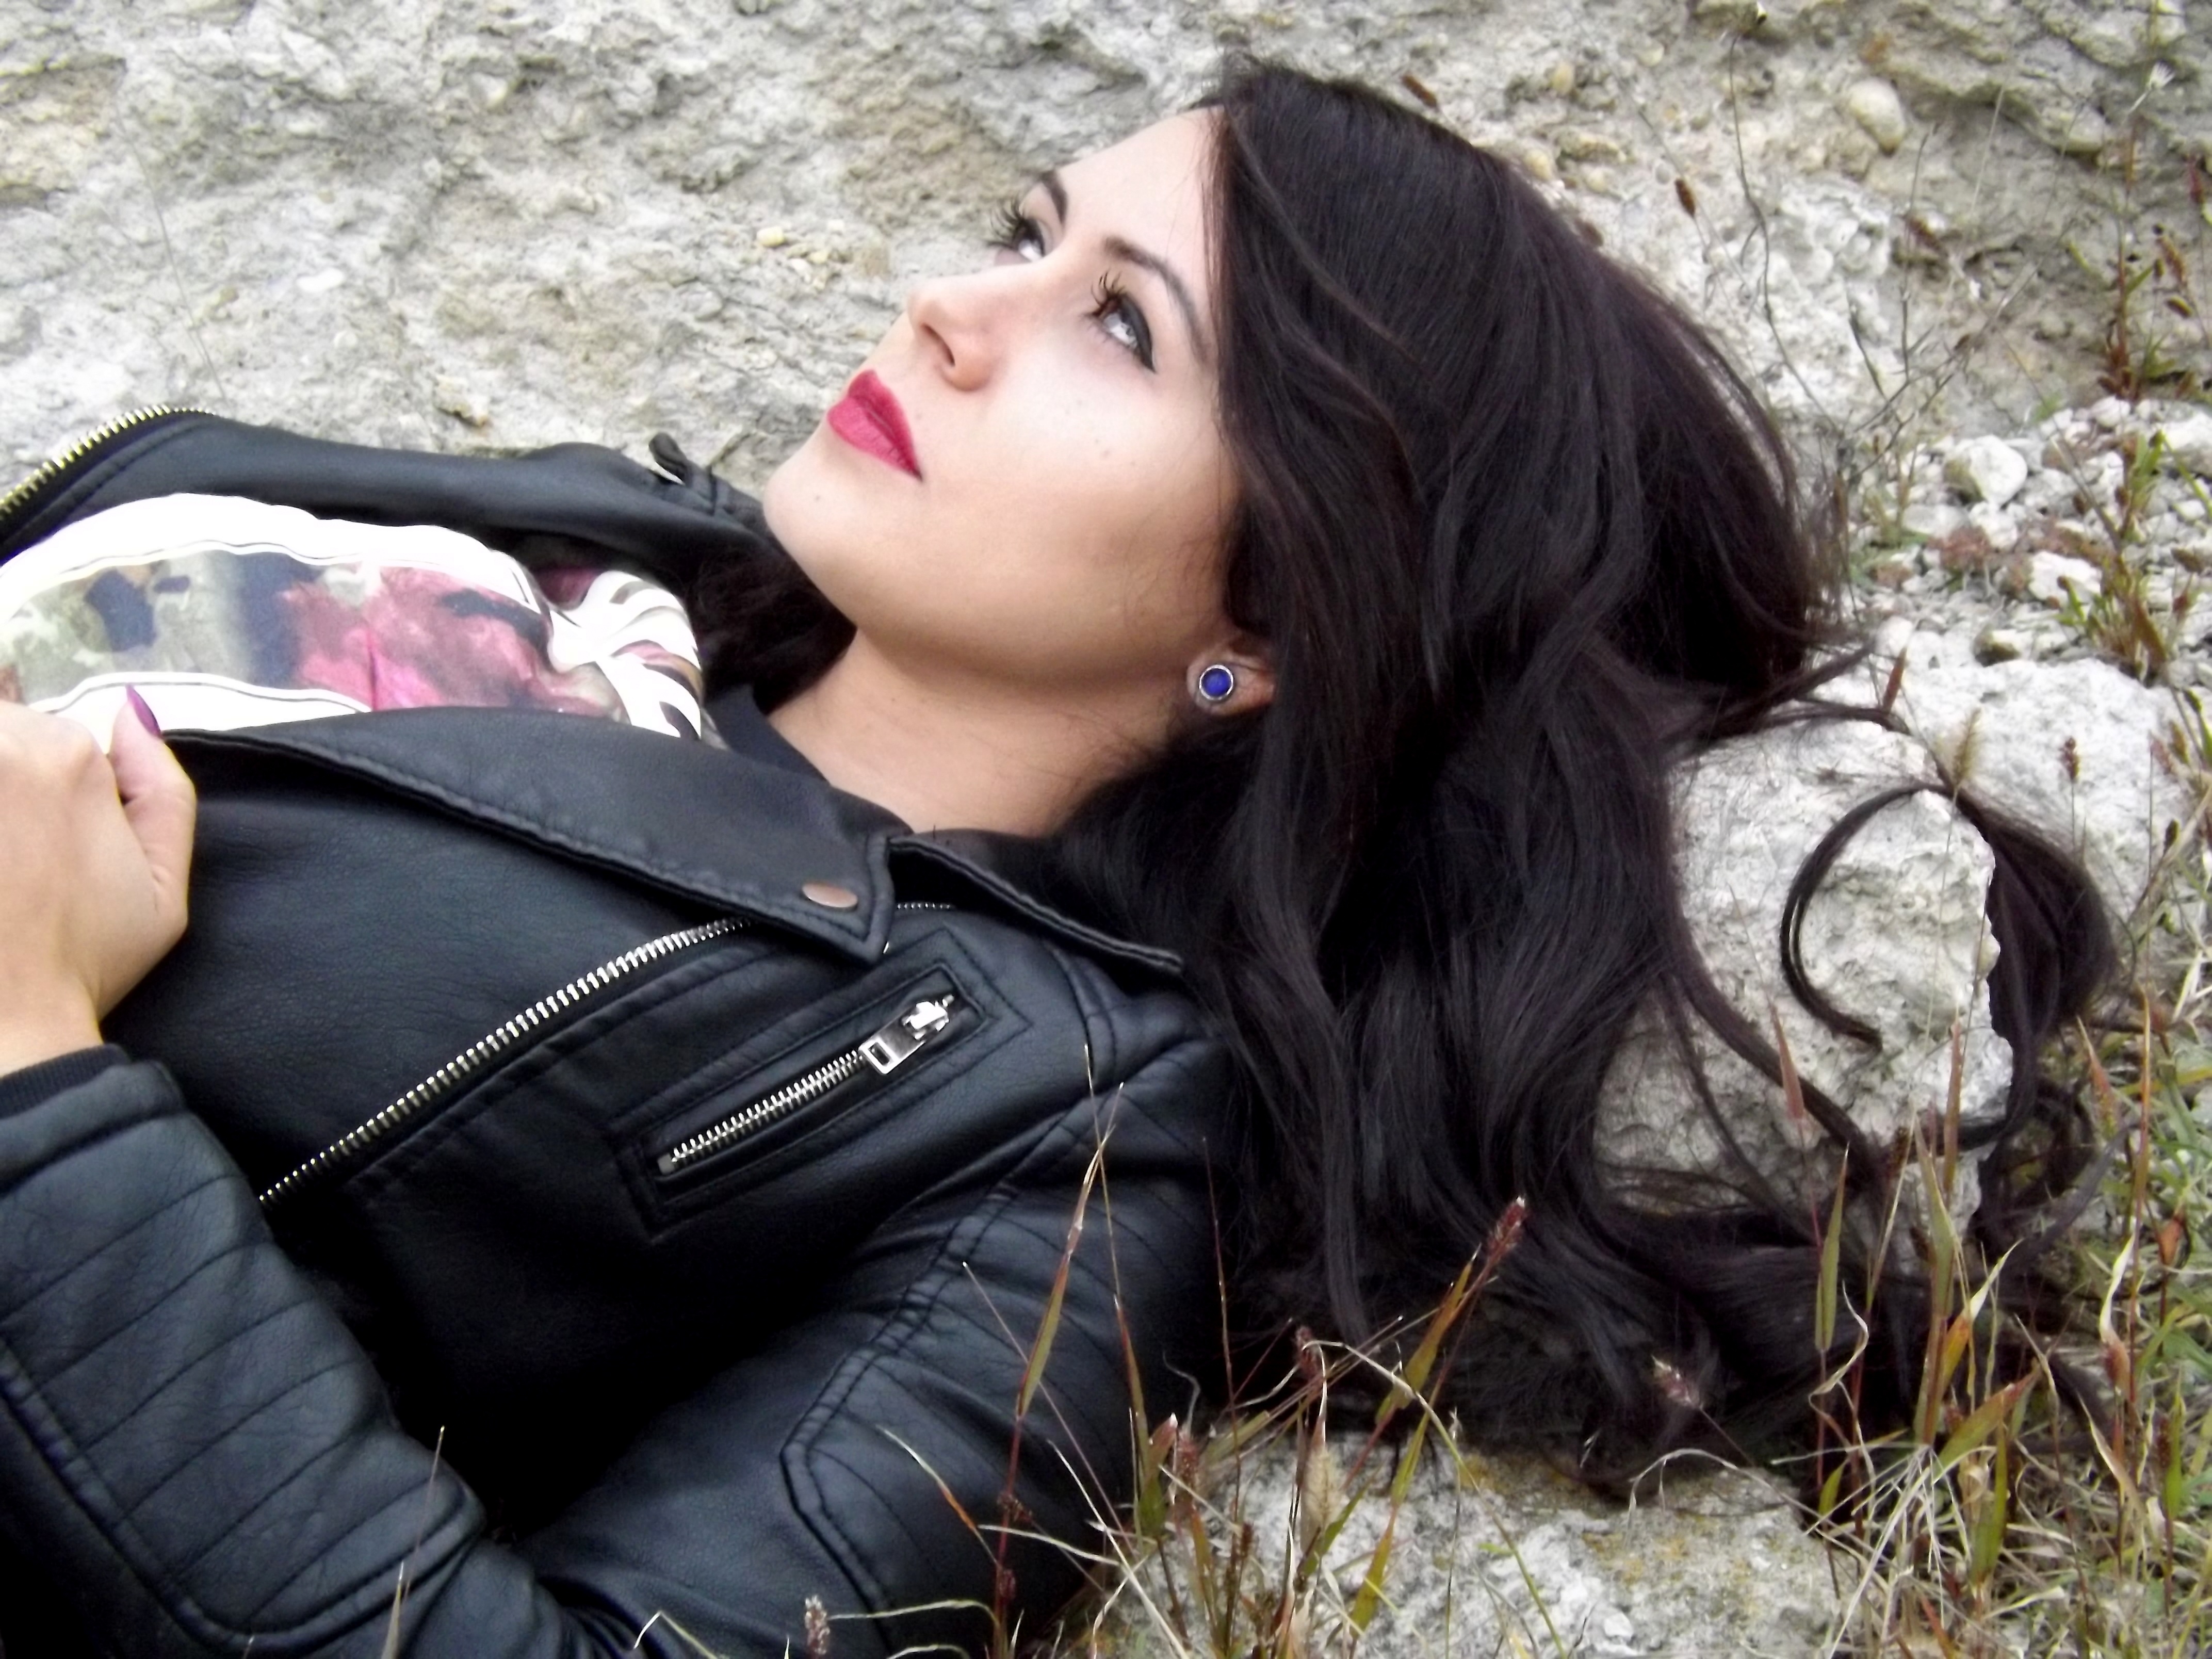
person, girl, woman, hair, photography, leg, portrait, model, fashion, clothing, lady, black hair, eye, skin, beauty, photo shoot, seduction, portrait photography